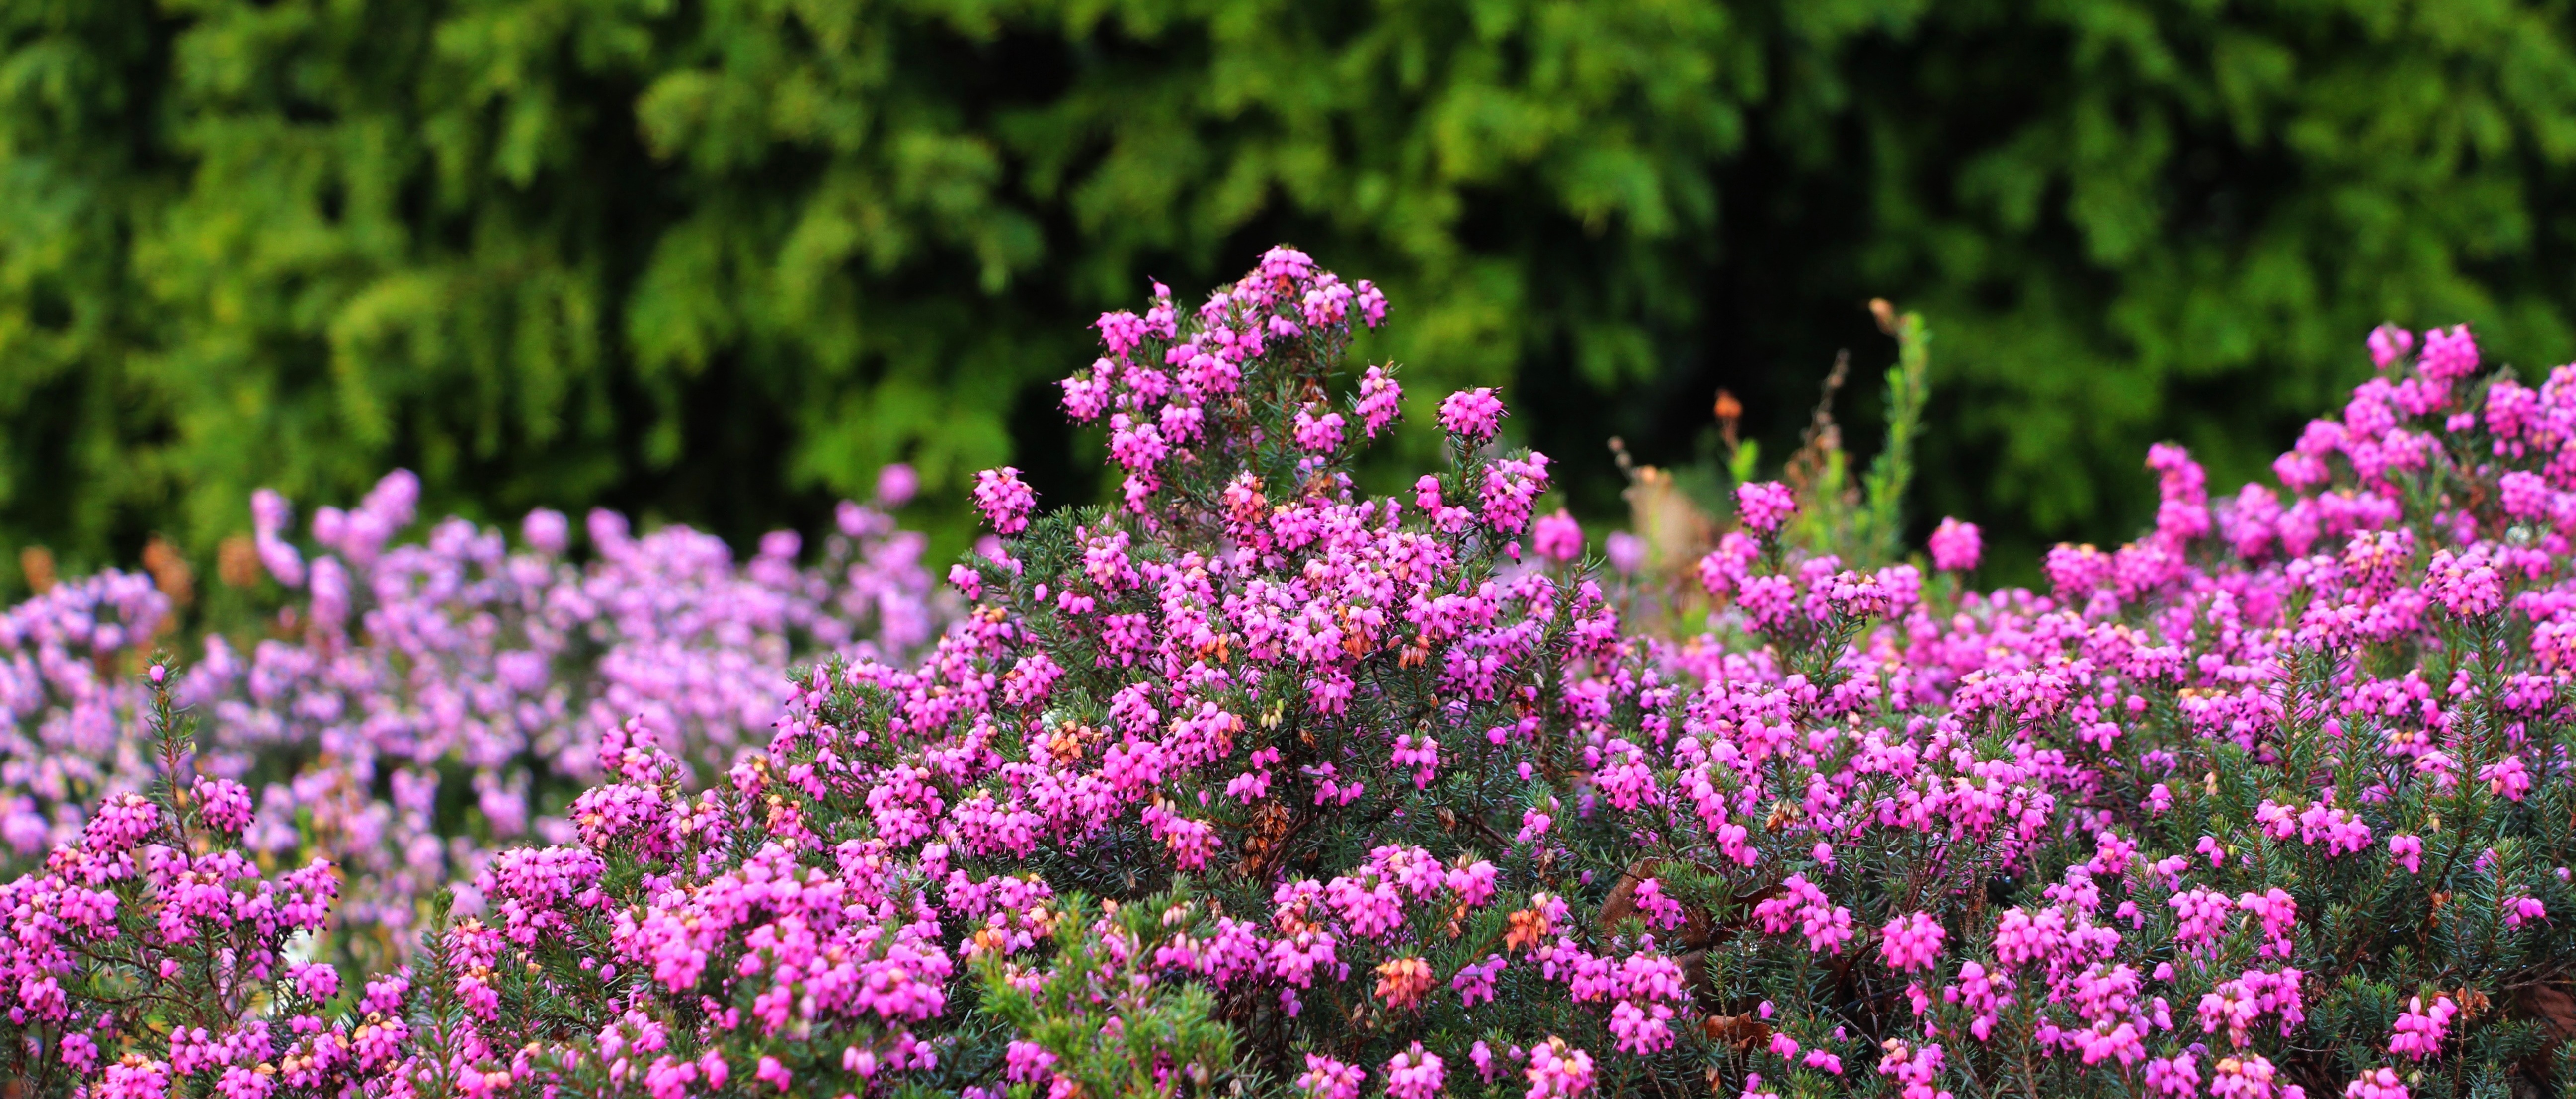
nature, grass, blossom, plant, meadow, flower, botany, garden, flora, lavender, wildflower, shrub, flowering plant, land plant, english lavender